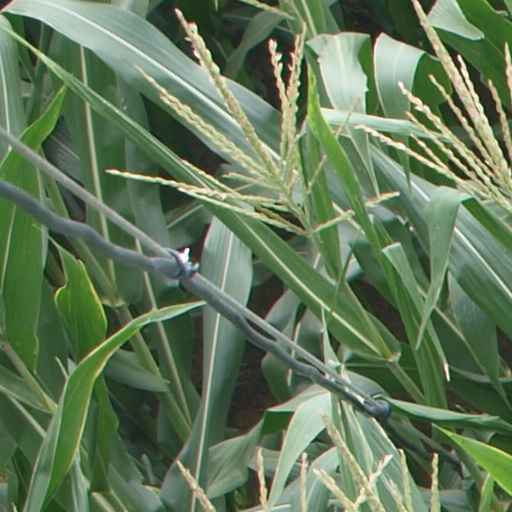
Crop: maize; corn